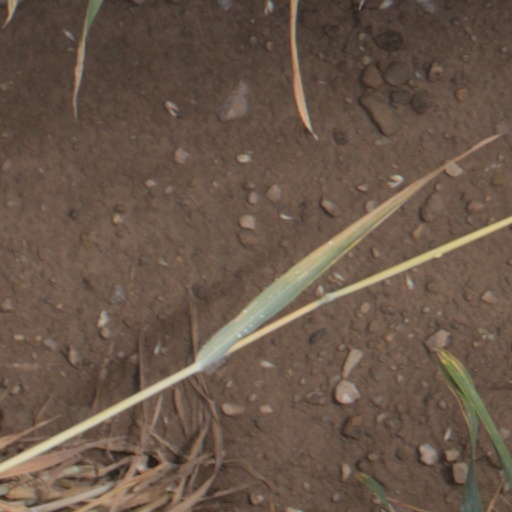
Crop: wheat